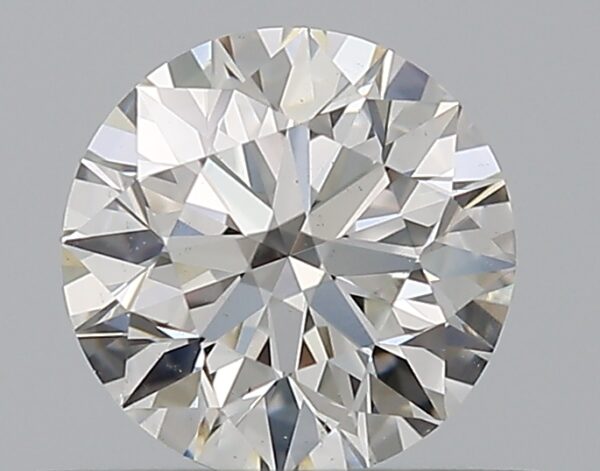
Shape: round
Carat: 0.51
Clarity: VS2
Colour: F
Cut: EX
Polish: EX
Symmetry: EX
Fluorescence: N
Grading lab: GIA
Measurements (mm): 5.08 x 5.11 x 3.19